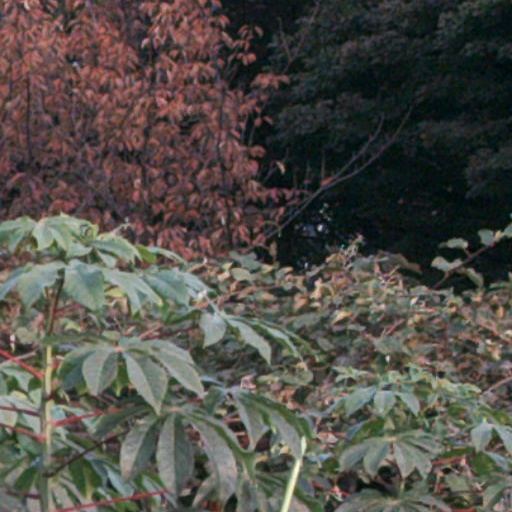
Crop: cassava